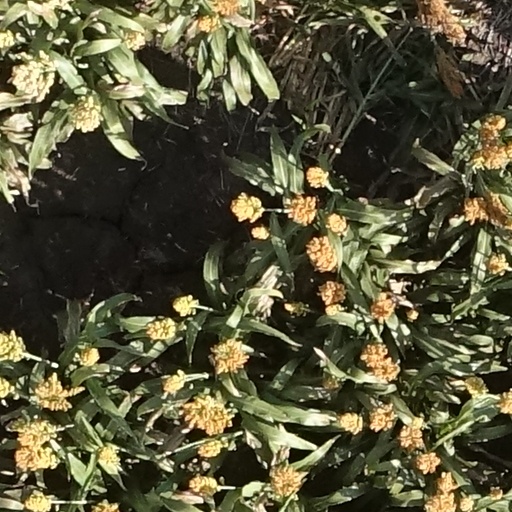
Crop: sorghum